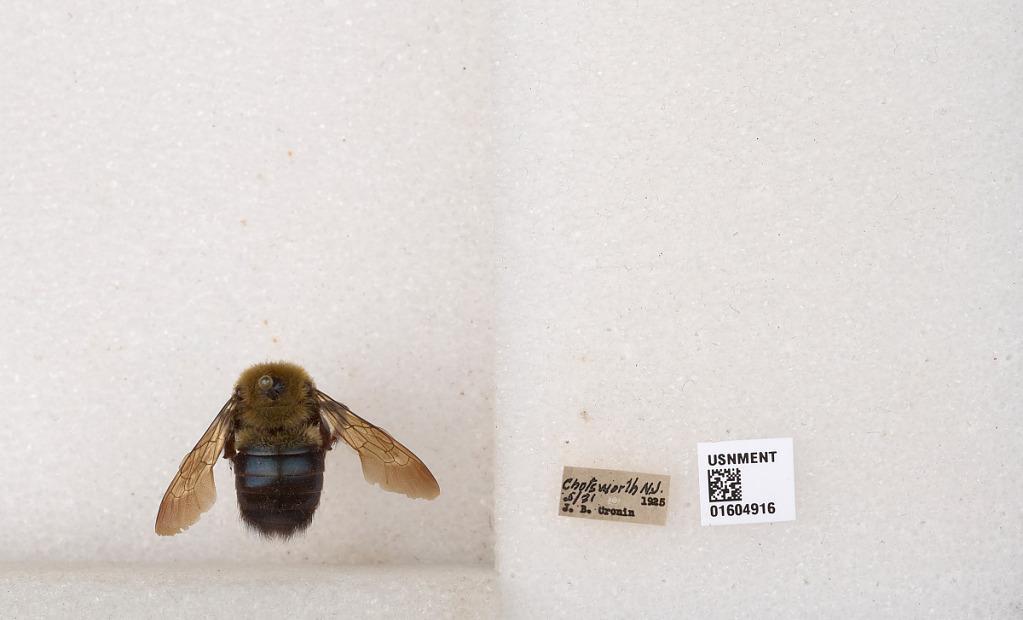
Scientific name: Xylocopa (Xylocopoides) virginica virginica (Linnaeus)
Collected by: J. Cronin
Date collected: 1925-5-21
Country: United States
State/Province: New Jersey
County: Burlington
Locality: Chatsworth
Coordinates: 39.8175, -74.535